Dual-purpose gun

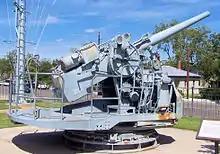
The Mark 37 Modification 6 5-inch dual-purpose gun on display at the National Museum of the Pacific War. The gun had a range of over 6 miles and could fire 22 rounds a minute.

A dual-purpose gun is a naval artillery mounting designed to engage both surface and air targets.